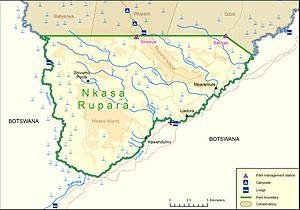
Le parc national de Nkasa Rupara, également appelé Nkasa Lupala ou encore auparavant Mamili, est un parc national de la Namibie. Il est situé à la fois sur l'île de Nkasa et l'ile de Rupara sur la rivière Kwando/Linyanti au coin Est du Sud-Ouest de Caprivi, le long du Botswana à l'ouest, au sud et à l'est, et du village de Sangwali au Nord. C'est la plus grande aire humide de Namibie formellement protégée.